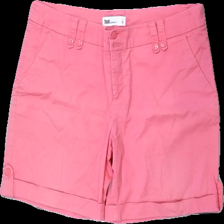
View: front
Type: Shorts
Category: Ladies
Brand: Flash
Colors: Pink
Material: 100% bomull
Cut: Tight
Size: 42
Season: All
Damage: urtvättat
Damage location: middle center
Damage 2: urtvättat
Damage 2 location: top center
Damage 3: urtvättat
Damage 3 location: bottom center
Price range: <50
Recommended usage: Reuse
Description: shorts
Comment: urtvättade